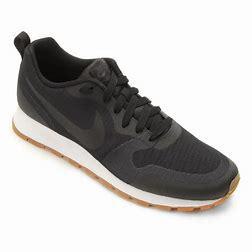
Brand: Nike
Model: MD Runner 2